Jackdaw (film)

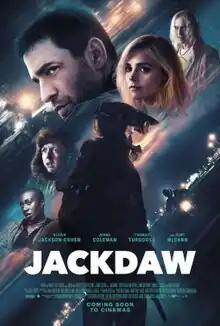
Film poster

Jackdaw is a 2023 British action thriller film starring Oliver Jackson-Cohen, Jenna Coleman, Thomas Turgoose, and Rory McCann. It was written and directed by Jamie Childs, in his feature film debut. The film premiered at Fantastic Fest on 22 September 2023, and was released in the United Kingdom on 26 January 2024.